Handog ng Pilipino sa Mundo

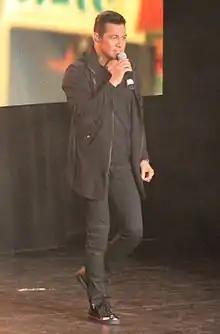
Gary Valenciano and other ABS-CBN artists made a cover for the 25th anniversary of EDSA Revolution.

In celebration of the 37th anniversary of the EDSA Revolution, Jim Paredes released his own cover with a music video, featuring new arrangements and rap segments performed by brothers Elmo Magalona and Arkin Magalona.